Courageous-class aircraft carrier

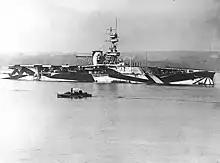
"Furious" as she was during the First World War with separate take-off and landing decks and superstructure in between

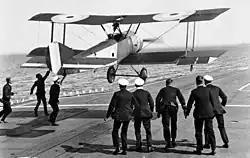
A Sopwith Pup unsuccessfully attempting to land on "Furious"s forward flight deck, 7 August 1917

"Furious"s superstructure, masts, funnel and landing deck were removed and she was given a flight deck that extended over three-quarters of her length. This flight deck was not level; it sloped upwards about three-quarters of the way from the stern to help slow down landing aircraft, which had no brakes at the time it was designed. That era's fore-and-aft arresting gear, initially long on "Furious", was not intended to stop landing aircraft—the landing speeds of the time were low enough that this was unnecessary given a good headwind—but rather to prevent aircraft from veering off to one side and potentially falling off the flight deck. Various designs for the flight deck were tested in a wind tunnel by the National Physical Laboratory which showed that the distinctive elliptical shape and rounded edges minimised turbulence. To minimise any turbulence over the flight deck, "Furious" was flush-decked and lacked an island, like "Argus"; instead she was provided with a retractable charthouse at the forward end of the flight deck.